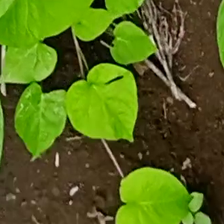
Weed species: Obscure_morning _glory(Ipomoea obscura)